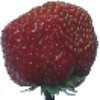
Label: Strawberry Wedge 1